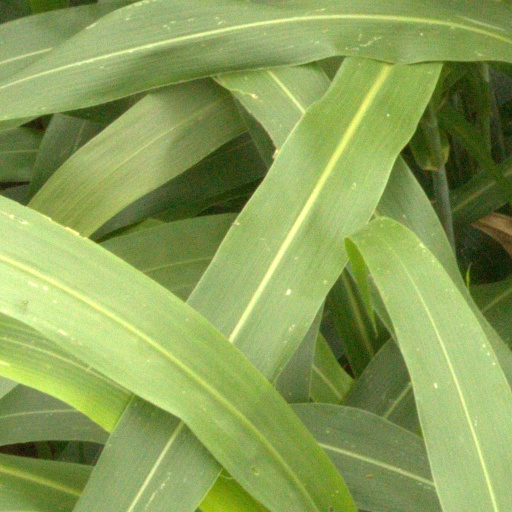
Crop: sorghum